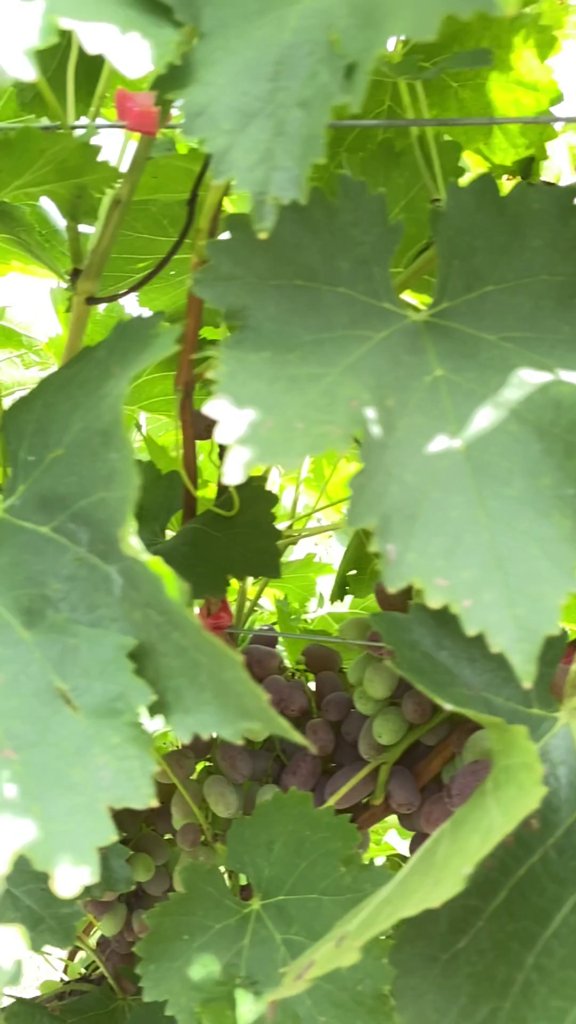
Berries visible: 46
Grape clusters: 1